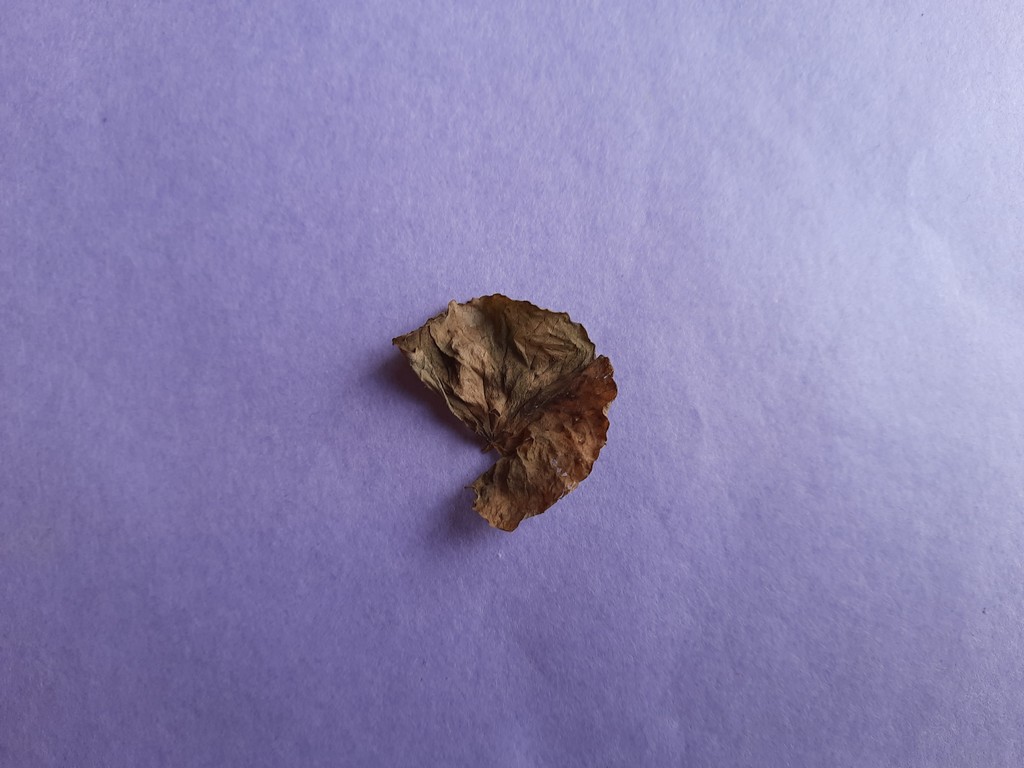
Label: Dried